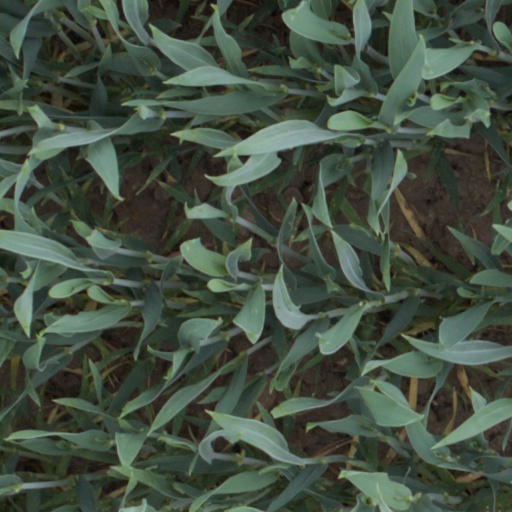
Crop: wheat